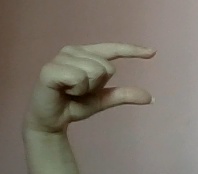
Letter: dal